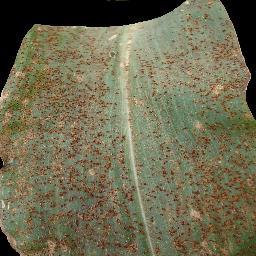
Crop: corn
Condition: (maize)_common_rust